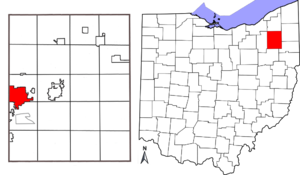
La ville américaine de Kent est située dans le comté de Portage, dans l'État de l'Ohio. La population de Kent a été estimée à 27 946 habitants en 2006. Kent est située au bord de la rivière Cuyahoga. L'université d'État de Kent est située dans cette ville.